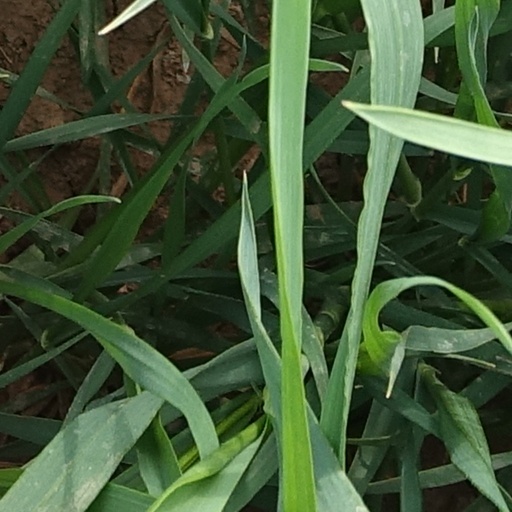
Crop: wheat